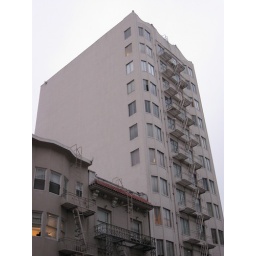
Tall white building with fire escape in San Francisco